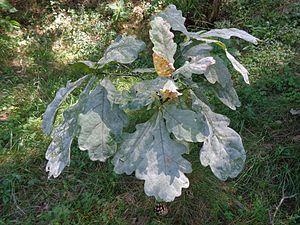
Erysiphe est un genre de champignons ascomycètes de la famille des Erysiphaceae, originaire d'Europe.
L’oïdium du chêne est une maladie cryptogamique foliaire affectant surtout les chênes blancs. C'est un des principaux parasites du chêne. Il infecte de très nombreuses espèces du genre chêne. Cette maladie est provoquée en Europe par plusieurs champignons ascomycètes. Les plus communs sont Erysiphe alphitoides et Erysiphe quercicola. Phyllactinia guttata et Erysiphe hypophylla sont beaucoup moins fréquents. Une hypothèse concernant l'apparition de la maladie veut que les formes d'Erysiphales responsables de la maladie aient été introduites en Europe au début du XXᵉ siècle.